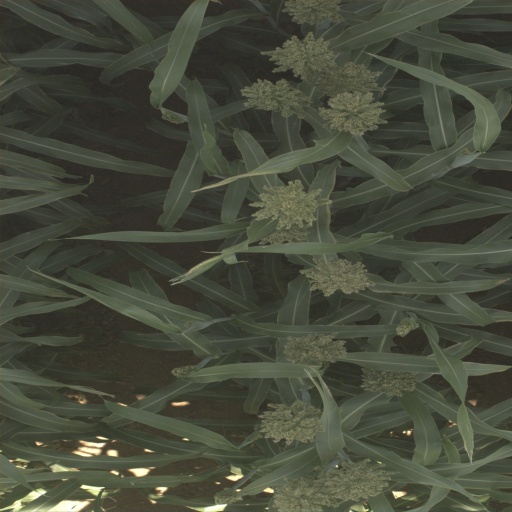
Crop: sorghum